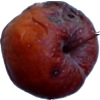
Label: apples